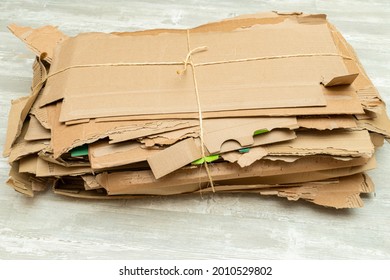
Label: cardboard